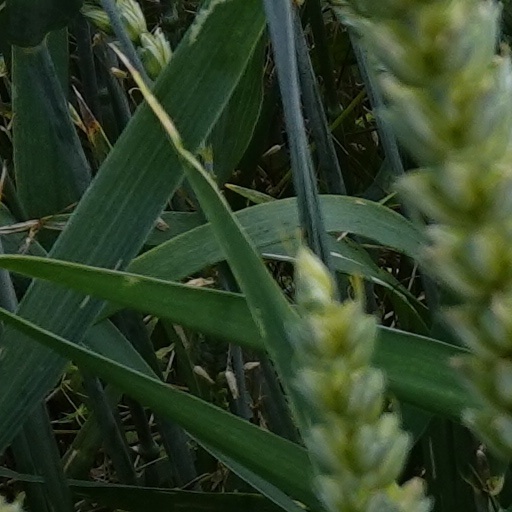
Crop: wheat